John Tunstall (usher)

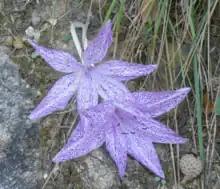
John Tunstall grew "Colchicum variegatum" in his Croydon garden

In the summer of 1615 Anne of Denmark visited Bath twice for her health to bathe in the warm spring water. John Tunstall was later paid £105-10s-9d for fitting up her lodging in Bath and some expenses of her journeys.